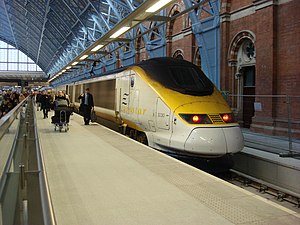
St Pancras Station / Betjeninger / Internationale / Eurostar (High Speed 1)
Eurostar-tog på St Pancras.
St Pancras Station, også kendt som London St Pancras og siden 2007 som St Pancras International, er en endestation i det centrale London, hyldet for sin Victorianske arkitektur. Den fredede bygning ligger på Euston Road i St Pancras, London, mellem British Library, King's Cross Station og Regent's Canal. Den blev åbnet i 1868 af Midland Railway som den sydlige endestation på selskabets Midland Main Line, der forbandt London med East Midlands og Yorkshire. Da den åbnede var det buede Barlow banegårdshal det største enkelt-spændstag i verden.